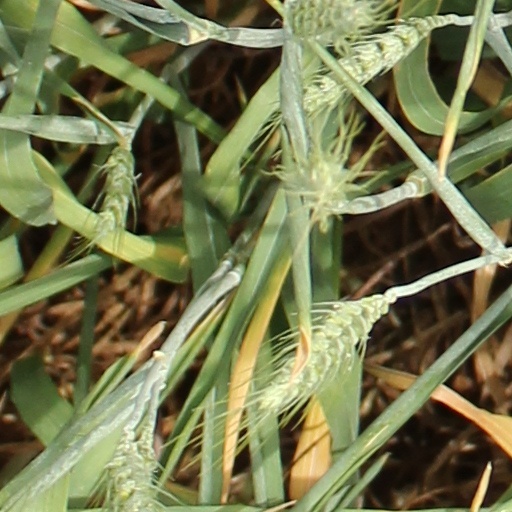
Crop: wheat